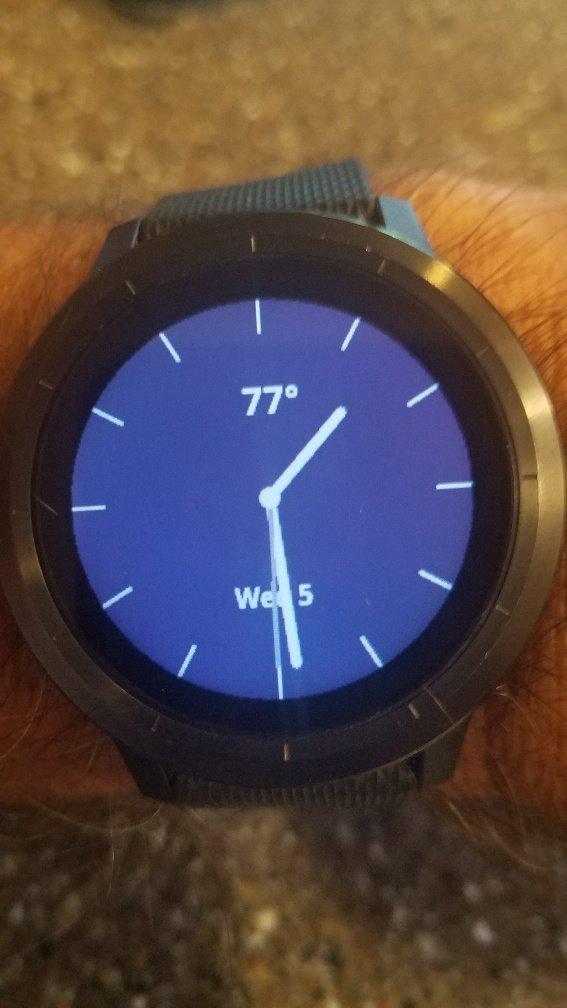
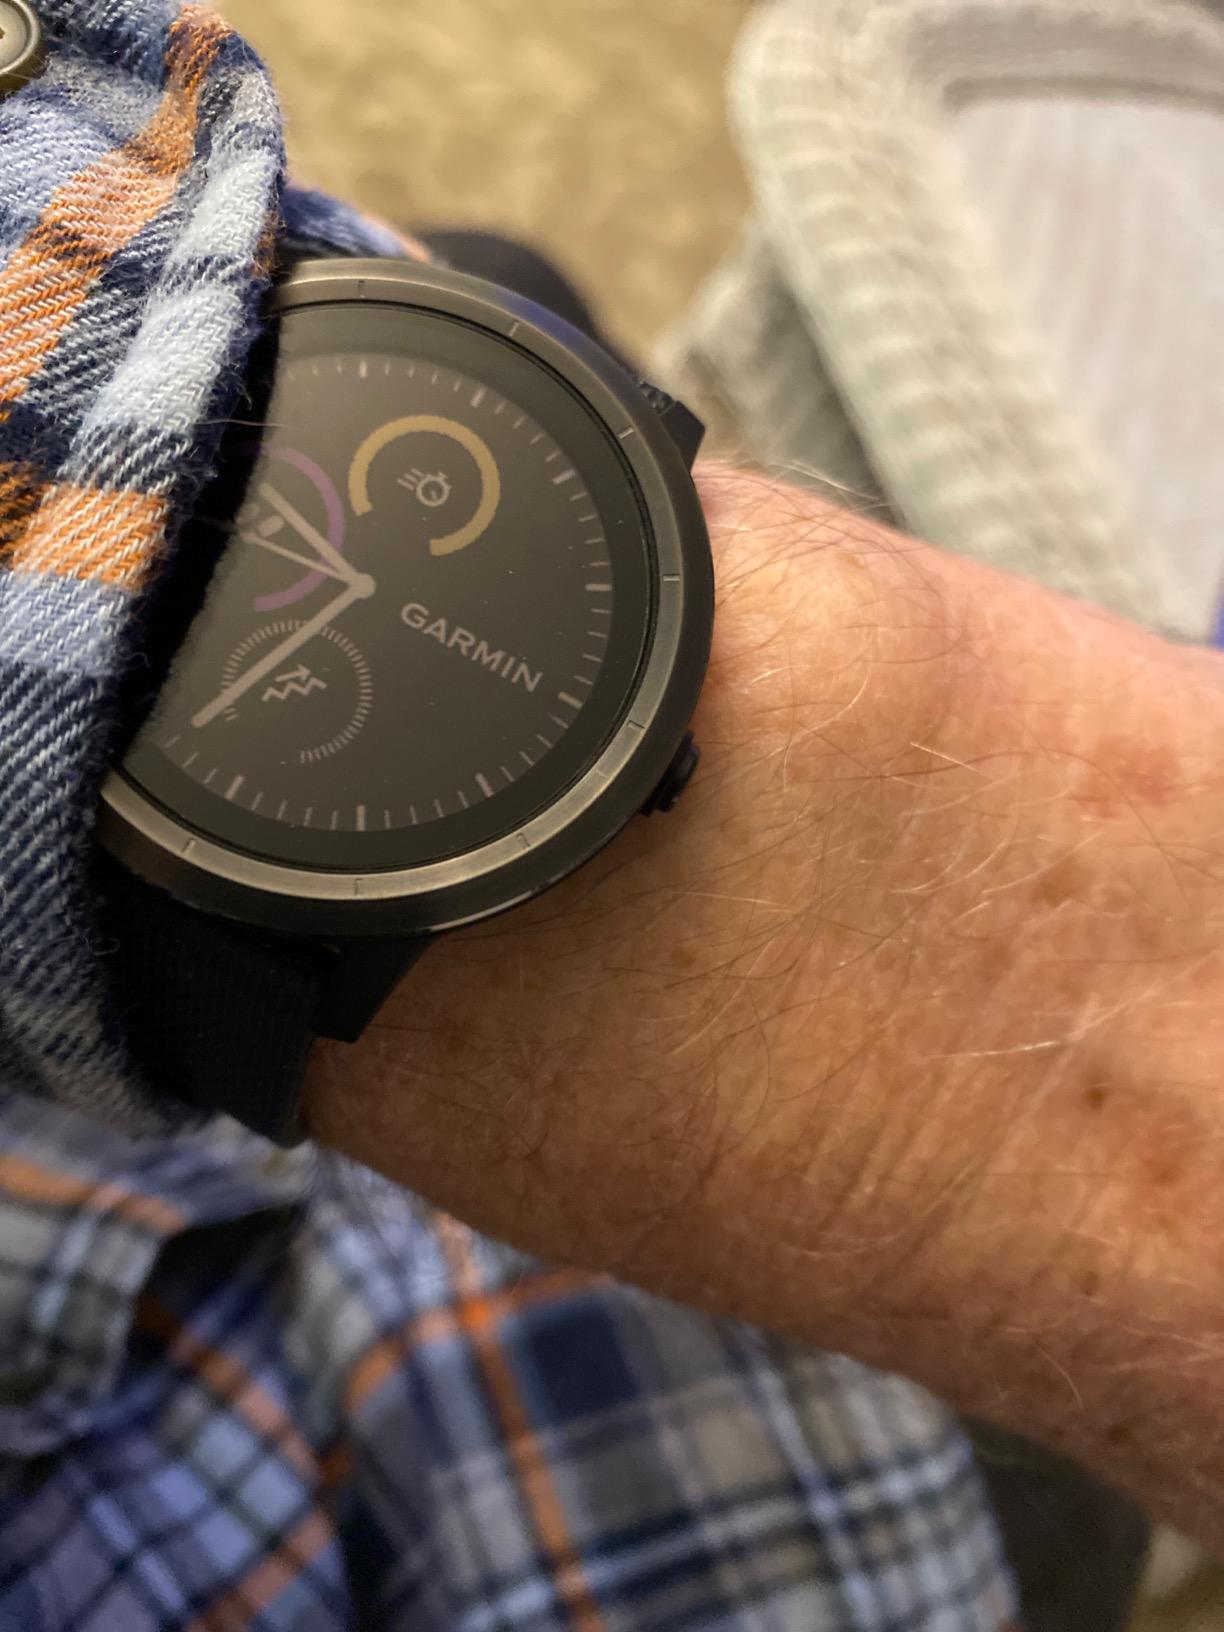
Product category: smartwatch
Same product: yes